Edward Teller

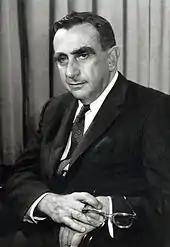
Teller testified about J. Robert Oppenheimer in 1954.

Teller became controversial in 1954 when he testified against Oppenheimer at Oppenheimer's security clearance hearing. Teller had clashed with Oppenheimer many times at Los Alamos over issues relating both to fission and fusion research, and, during Oppenheimer's hearing, he was the only member of the scientific community to state that Oppenheimer should not be granted security clearance.